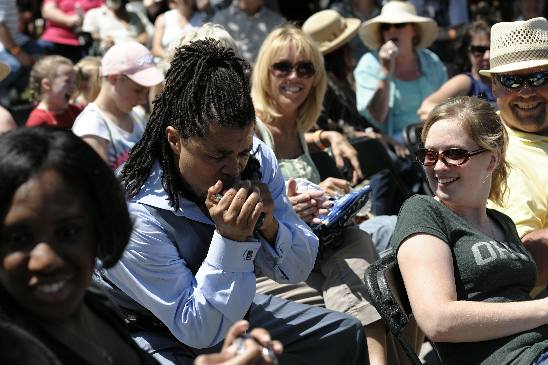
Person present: Yes